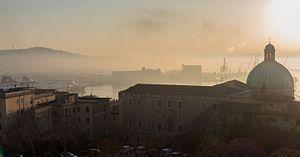
Ancône est une ville d'environ 101 100 habitants, capitale des Marches et chef-lieu de la province d'Ancône en Italie.
Les Marches sont une région d'Italie centrale dont le siège se situe dans la Ville portuaire d'Ancône, et qui compte 1,528 210 millions d'habitants sur 9 401,38 km² au 30 avril 2018.